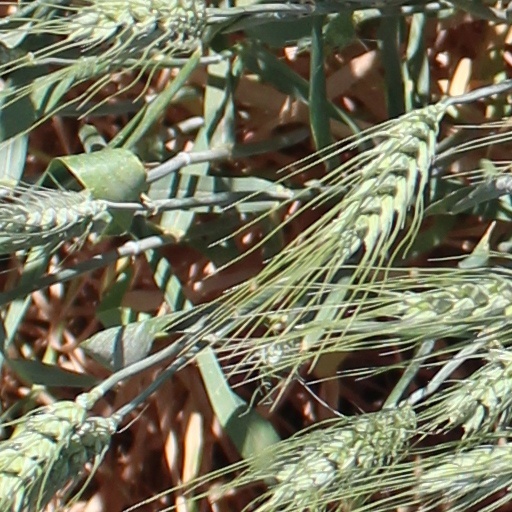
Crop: wheat